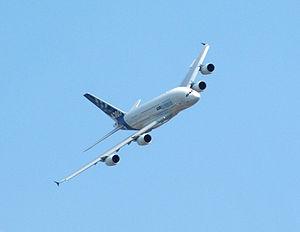
Le trucage photographique et le photomontage, sont des techniques qui consistent à altérer une image photographique dans le but de surprendre ou de tromper le lecteur.